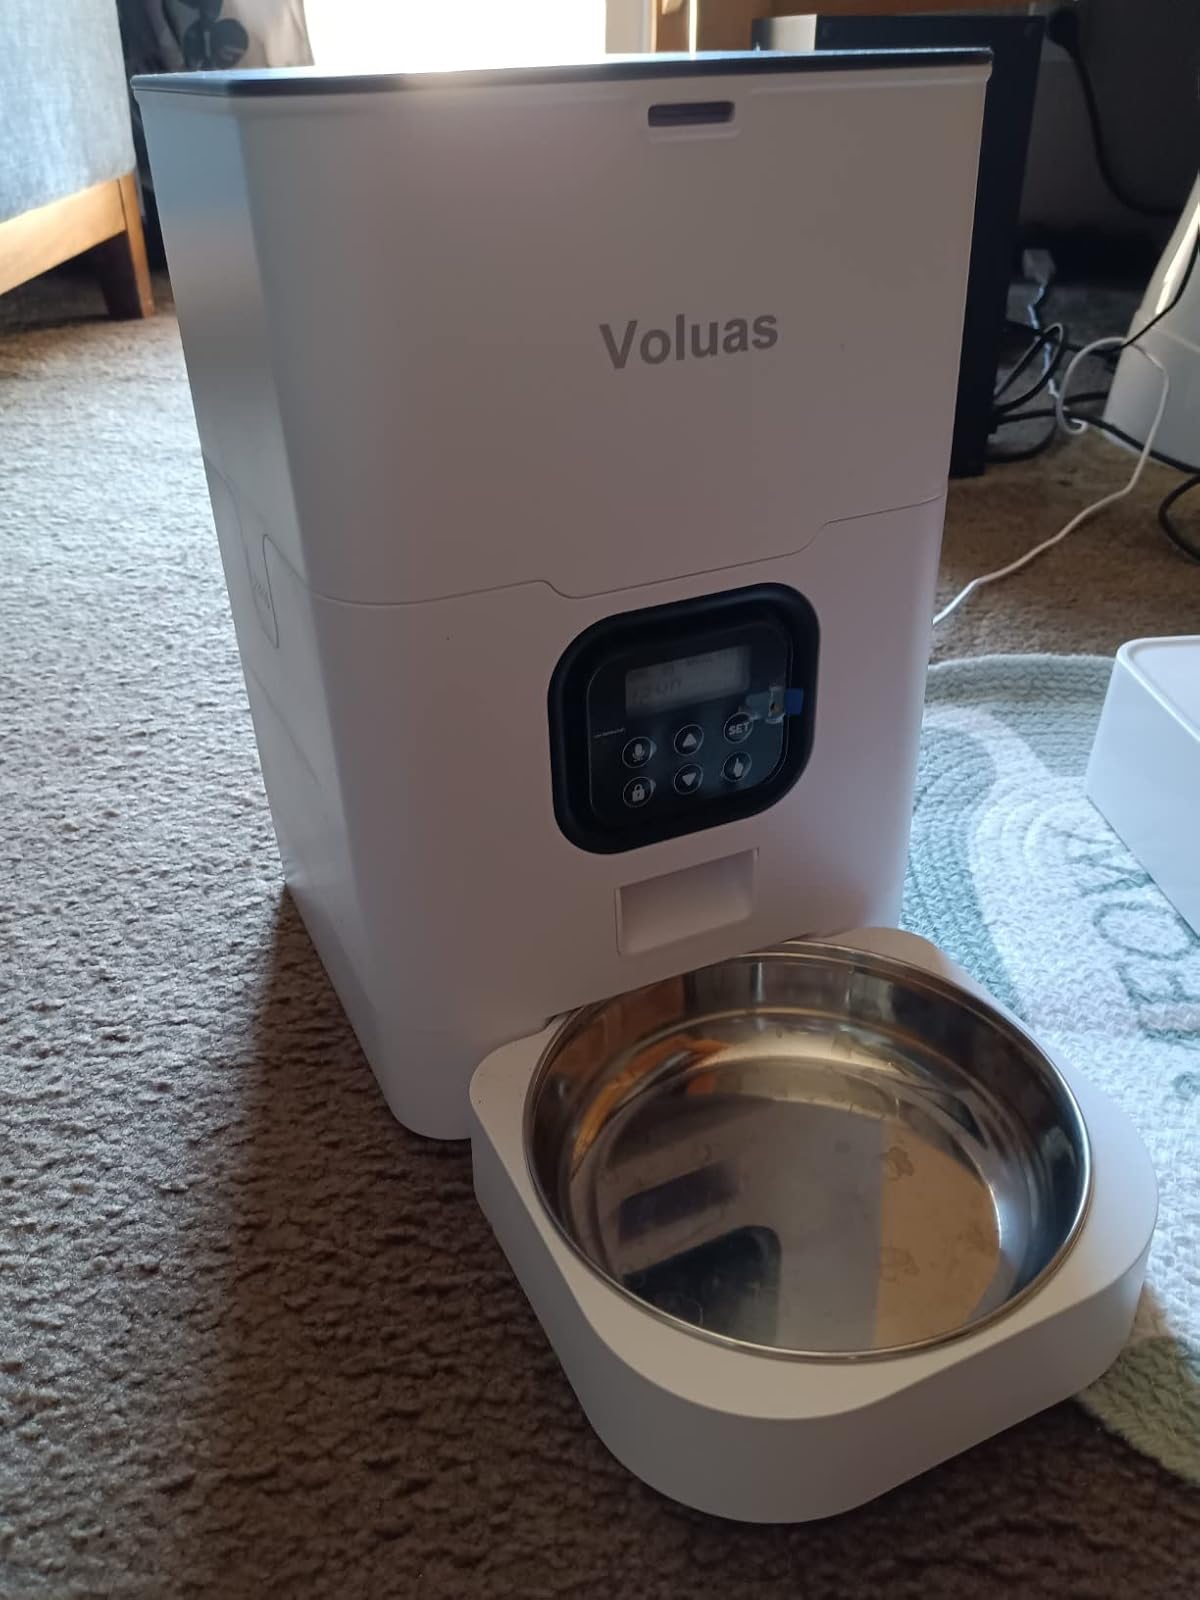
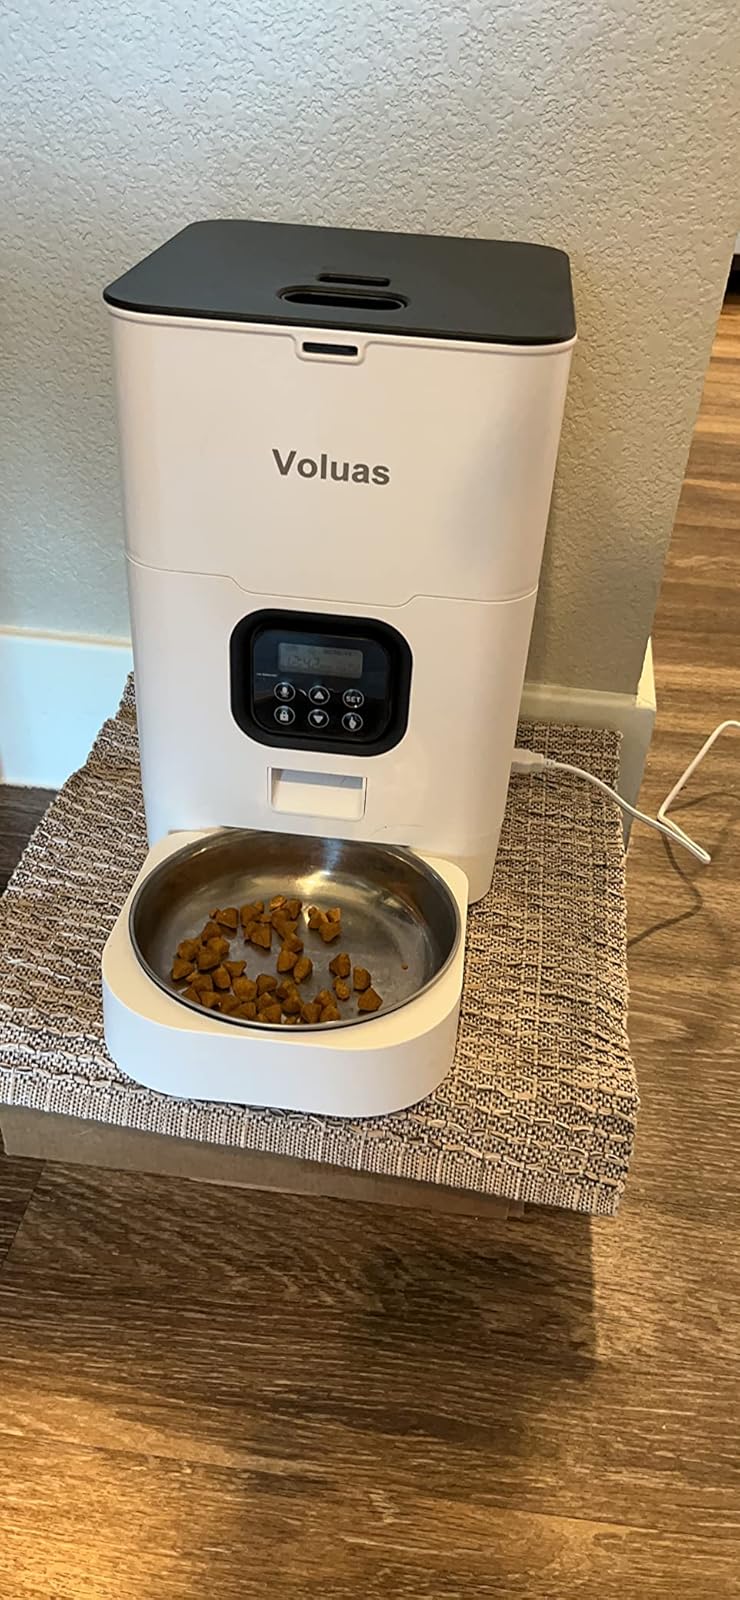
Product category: items_feeder
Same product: yes